Computer program

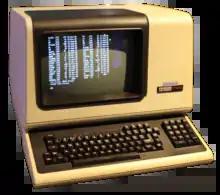
The DEC VT100 (1978) was a widely used computer terminal.

VLSI circuits enabled the programming environment to advance from a computer terminal (until the 1990s) to a graphical user interface (GUI) computer. Computer terminals limited programmers to a single shell running in a command-line environment. During the 1970s, full-screen source code editing became possible through a text-based user interface. Regardless of the technology available, the goal is to program in a programming language.